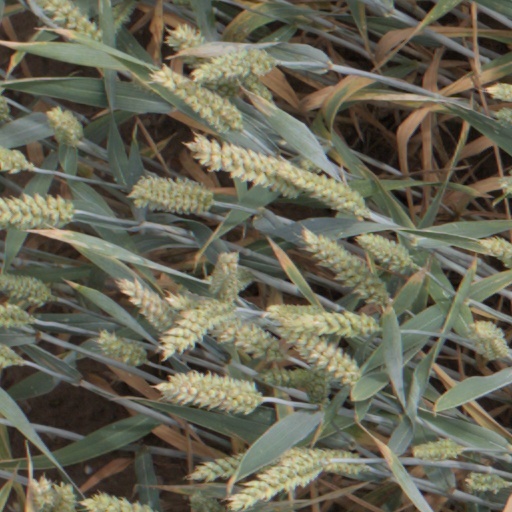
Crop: wheat